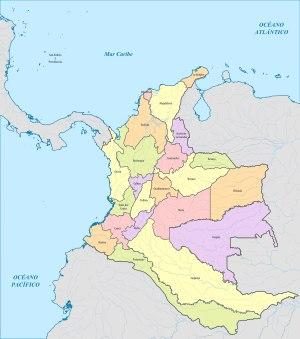
Les frontières de Colombie sont les frontières internationales que partage la Colombie avec les États qui voisinent le territoire sur lequel elle exerce sa souveraineté en Amérique du Sud et dans les Caraïbes.
La Colombie est divisée en 32 départements et un district capital.